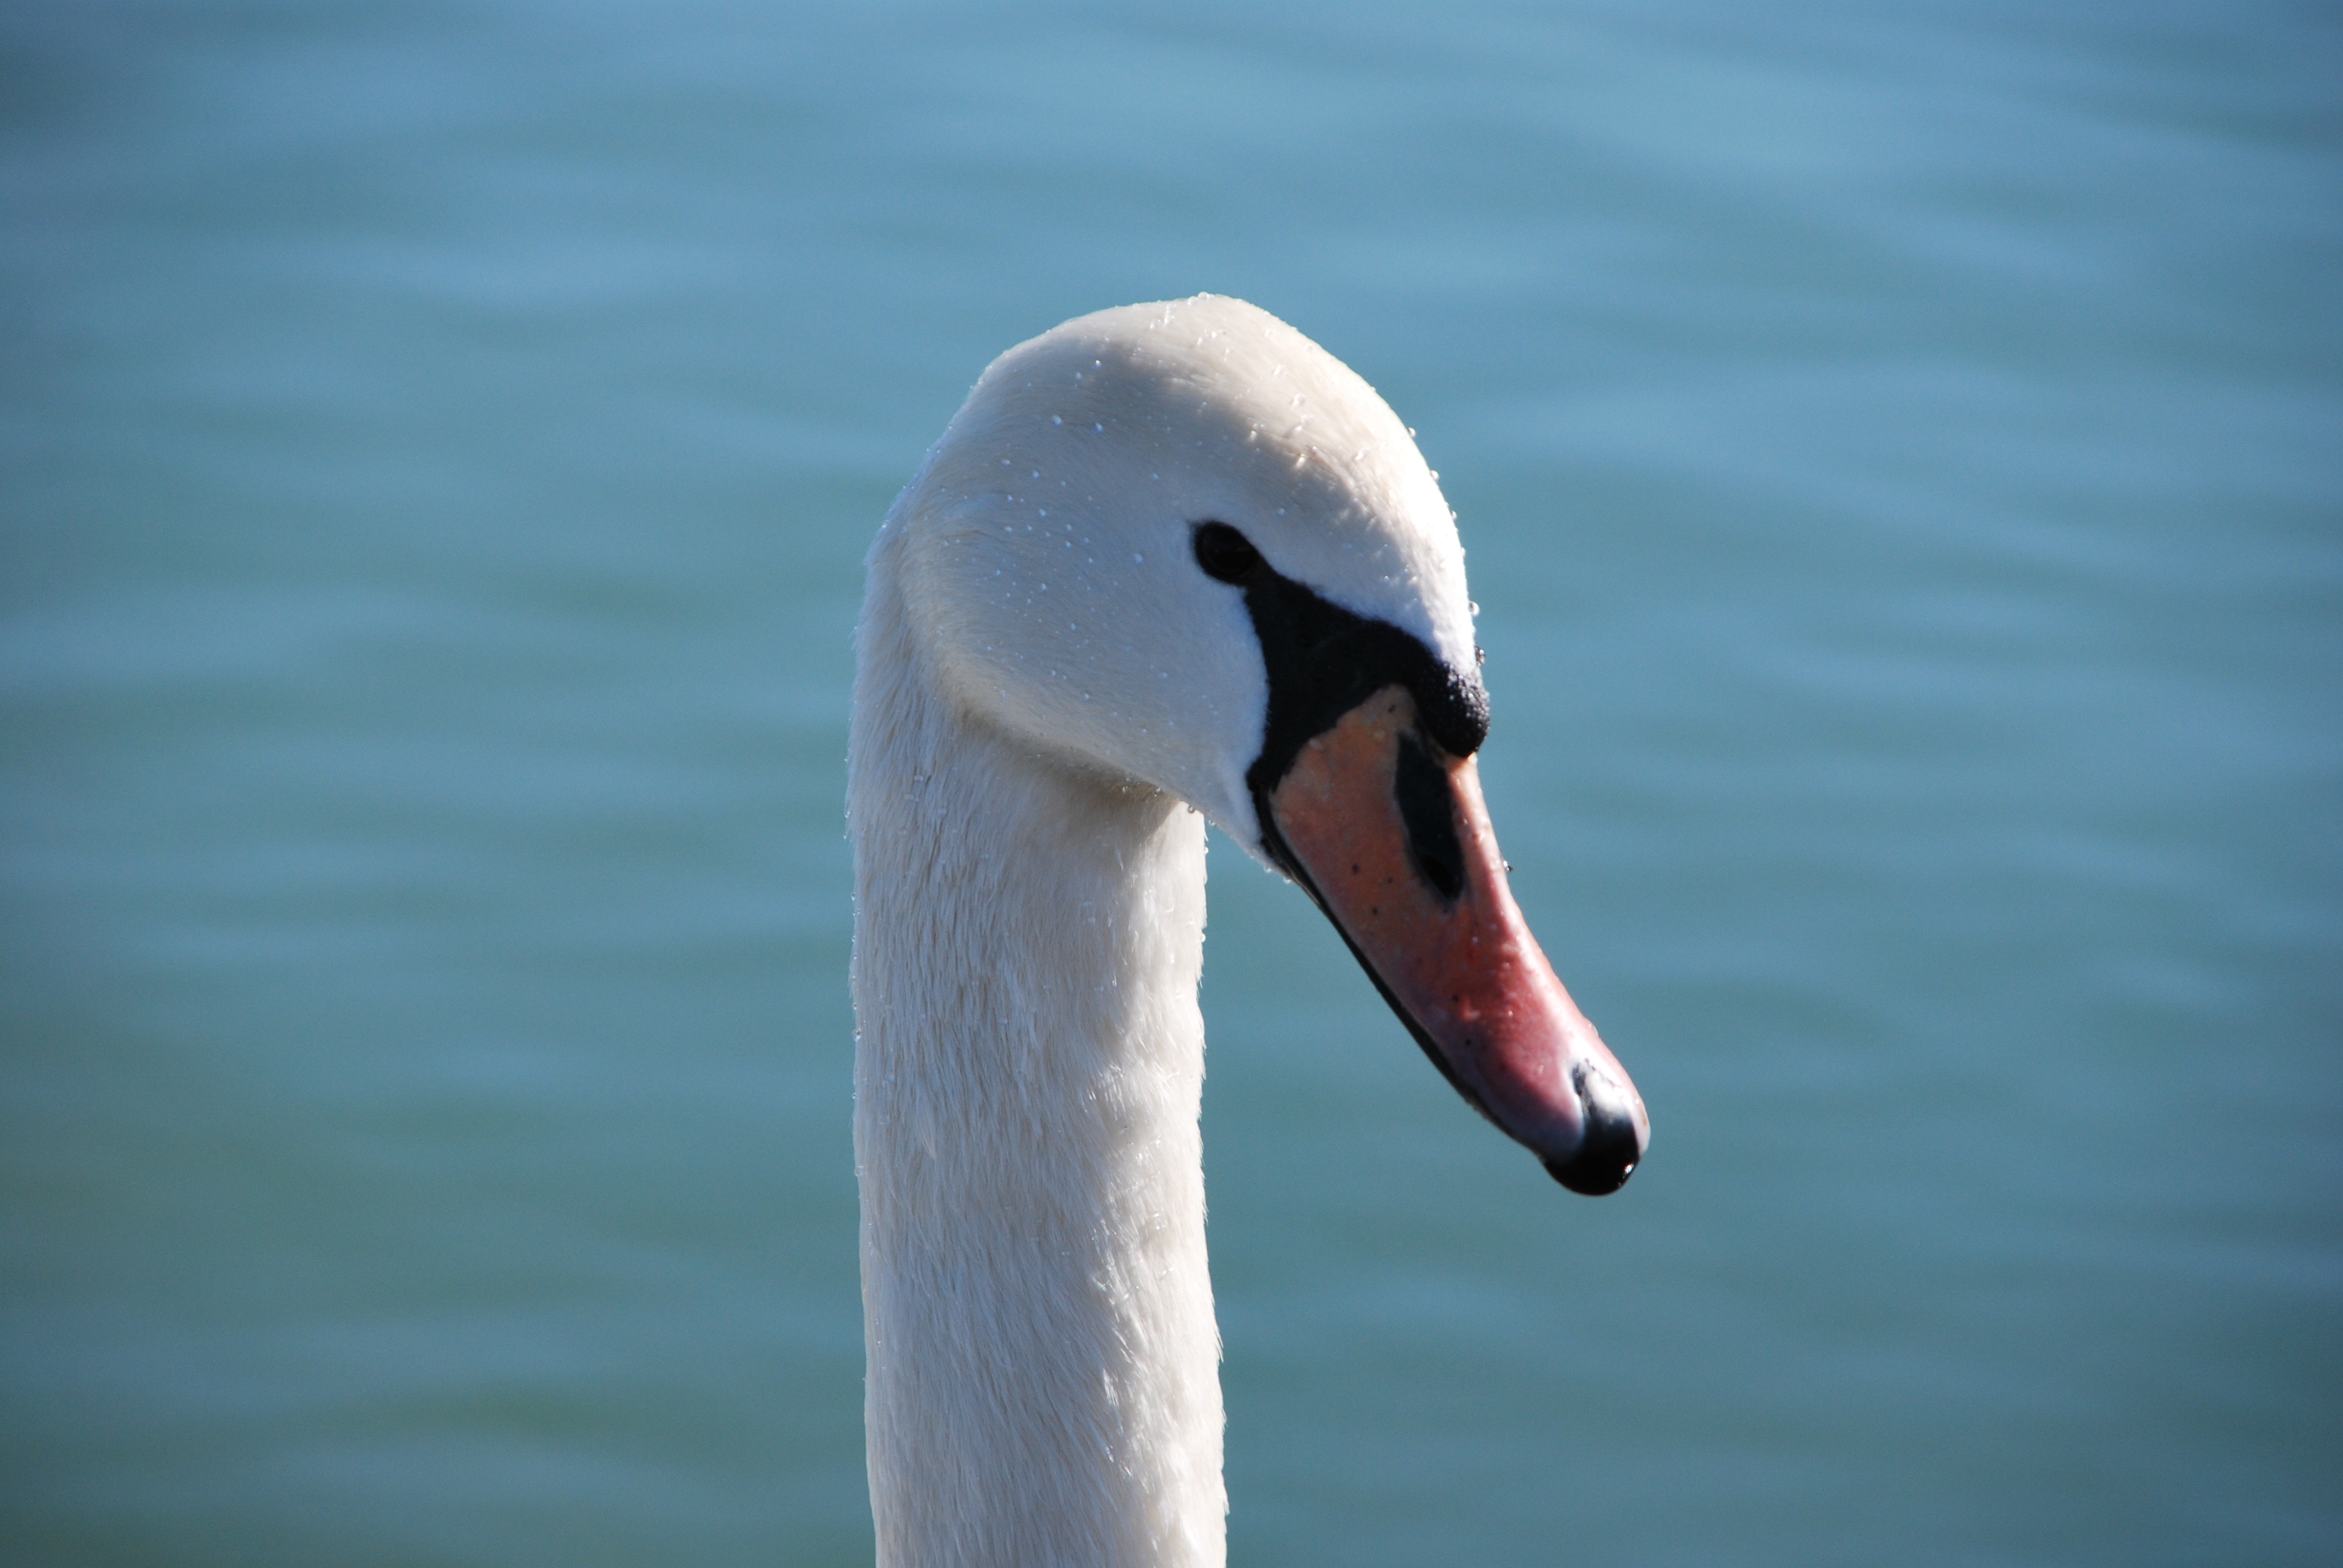
water, nature, bird, wing, white, lake, animal, wildlife, beak, blue, fauna, close up, swan, neck, eye, head, vertebrate, waterfowl, water bird, ducks geese and swans